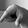
ASL letter: Q